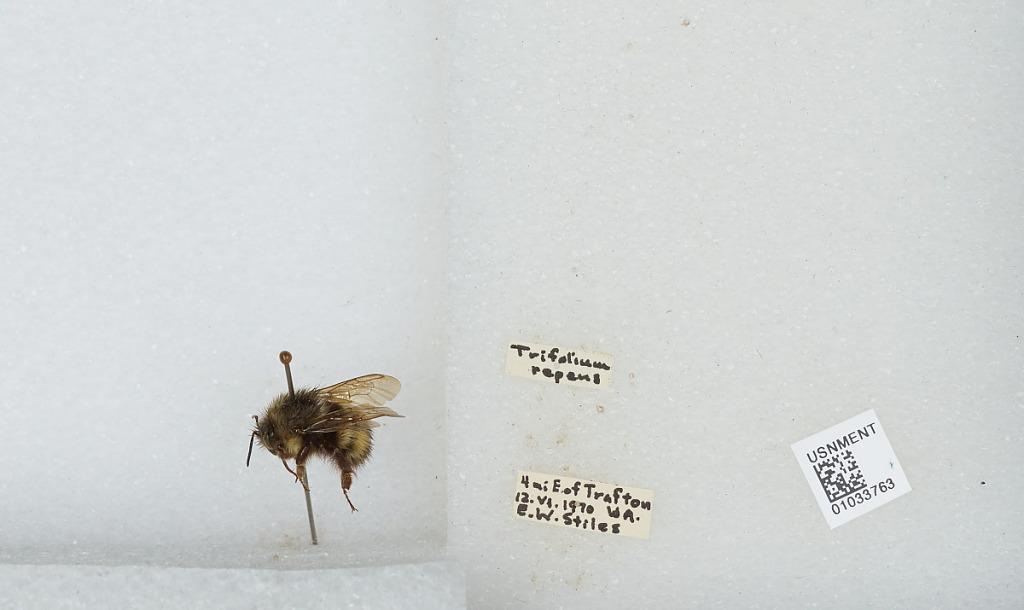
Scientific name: Bombus (Pyrobombus) sitkensis Nylander
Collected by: E. Stiles
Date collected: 1970-6-12
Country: United States
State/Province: Washington
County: Snohomish
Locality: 4 miles East of Trafton
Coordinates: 48.2711, -122.003